Pandava

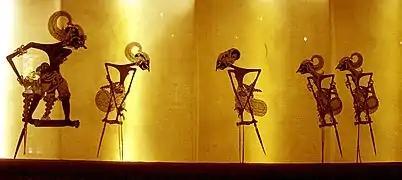
Five Pandavas in Wayang form. From left to right: Bheema, Arjuna, Yudhishthira, Nakula and Sahadeva. Indonesia Museum, Jakarta.

According to the "Adi Parva" of the epic, Pandu was crowned as the king of the Kuru Kingdom despite being younger than his elder brother Dhritrashtra, who was denied the throne for being blind. He married Kunti, a princess of the Yadu clan, and Madri, the princess of Madra Kingdom. Once he was hunting in a forest when he shot a copulating pair of deer. However, they turn out to be a sage named Kindama and his wife, who had used their divine powers to take the form of the animals. Enraged, Kindama berated the king for having killed him before he had finished the act of mating and before dying, he cursed Pandu that he would die the moment he touched his wife intending to make love. After the event Pandu voluntarily renounced royal life as penance, leaving the Kingdom under Dhritarashtra. Kunti and Madri accompanied Pandu and together they lived in a forest.